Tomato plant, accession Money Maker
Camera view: bottom (45 deg); turntable rotation: 210 degrees
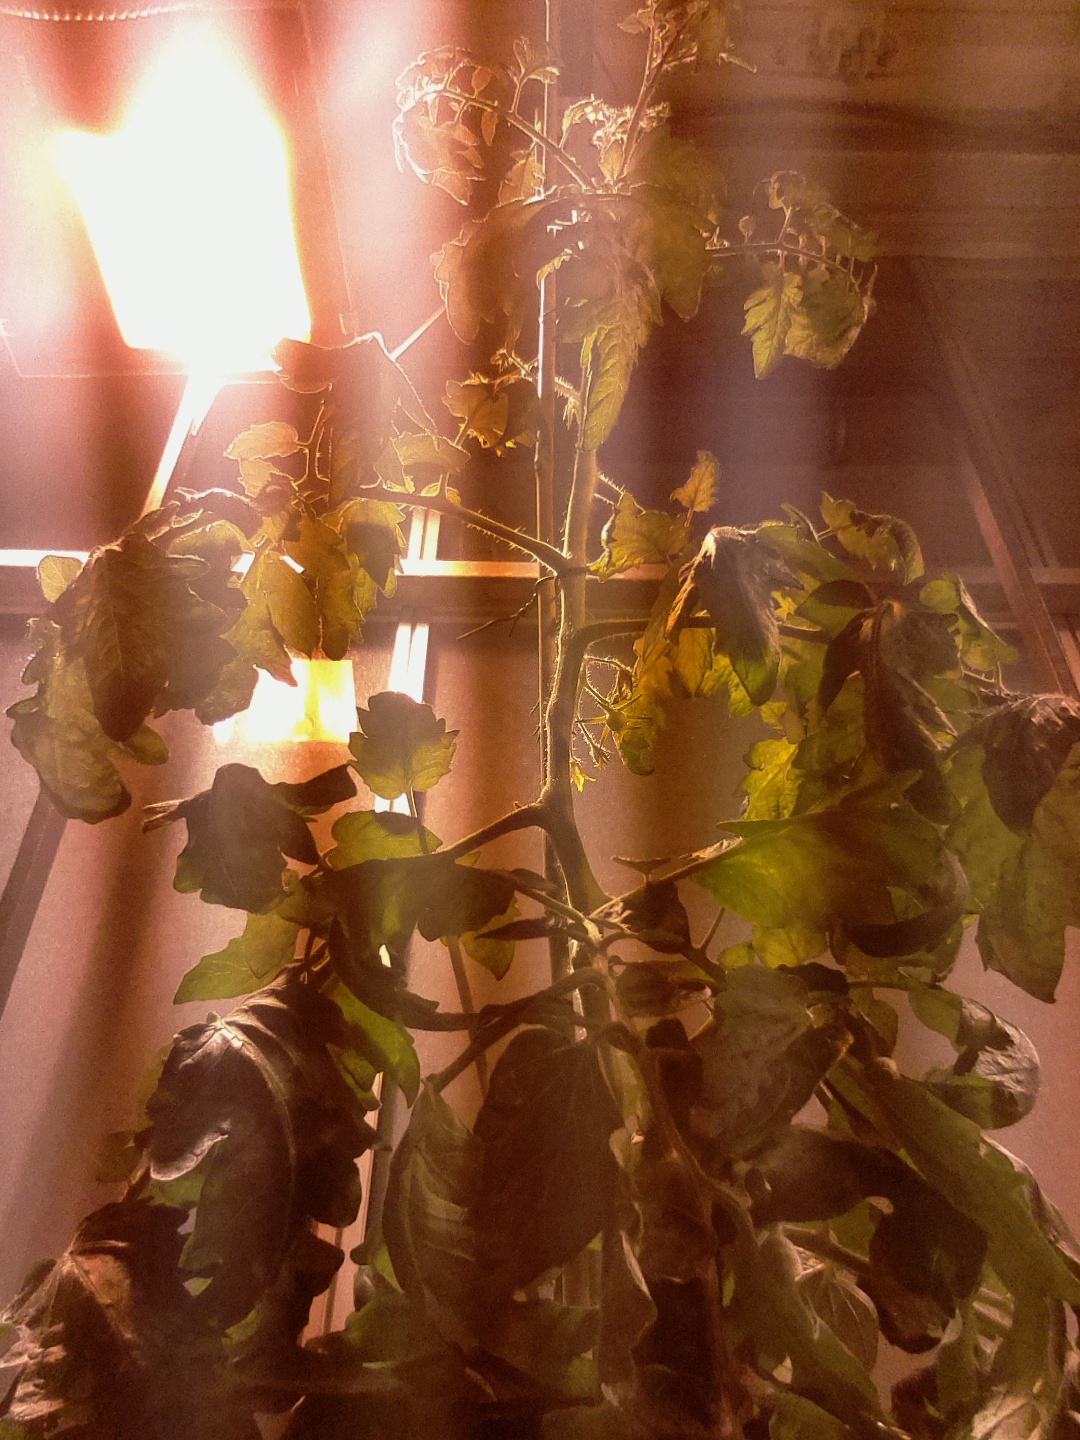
BBCH growth stage 69: End of flowering, 90%-100% of flowers open, more petals falling